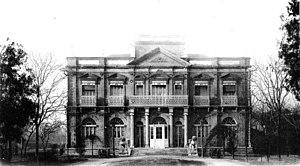
Le consulat de France à Tien-Tsin